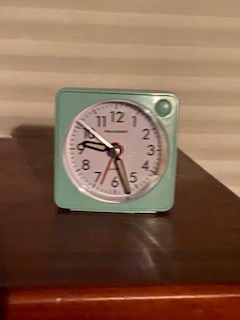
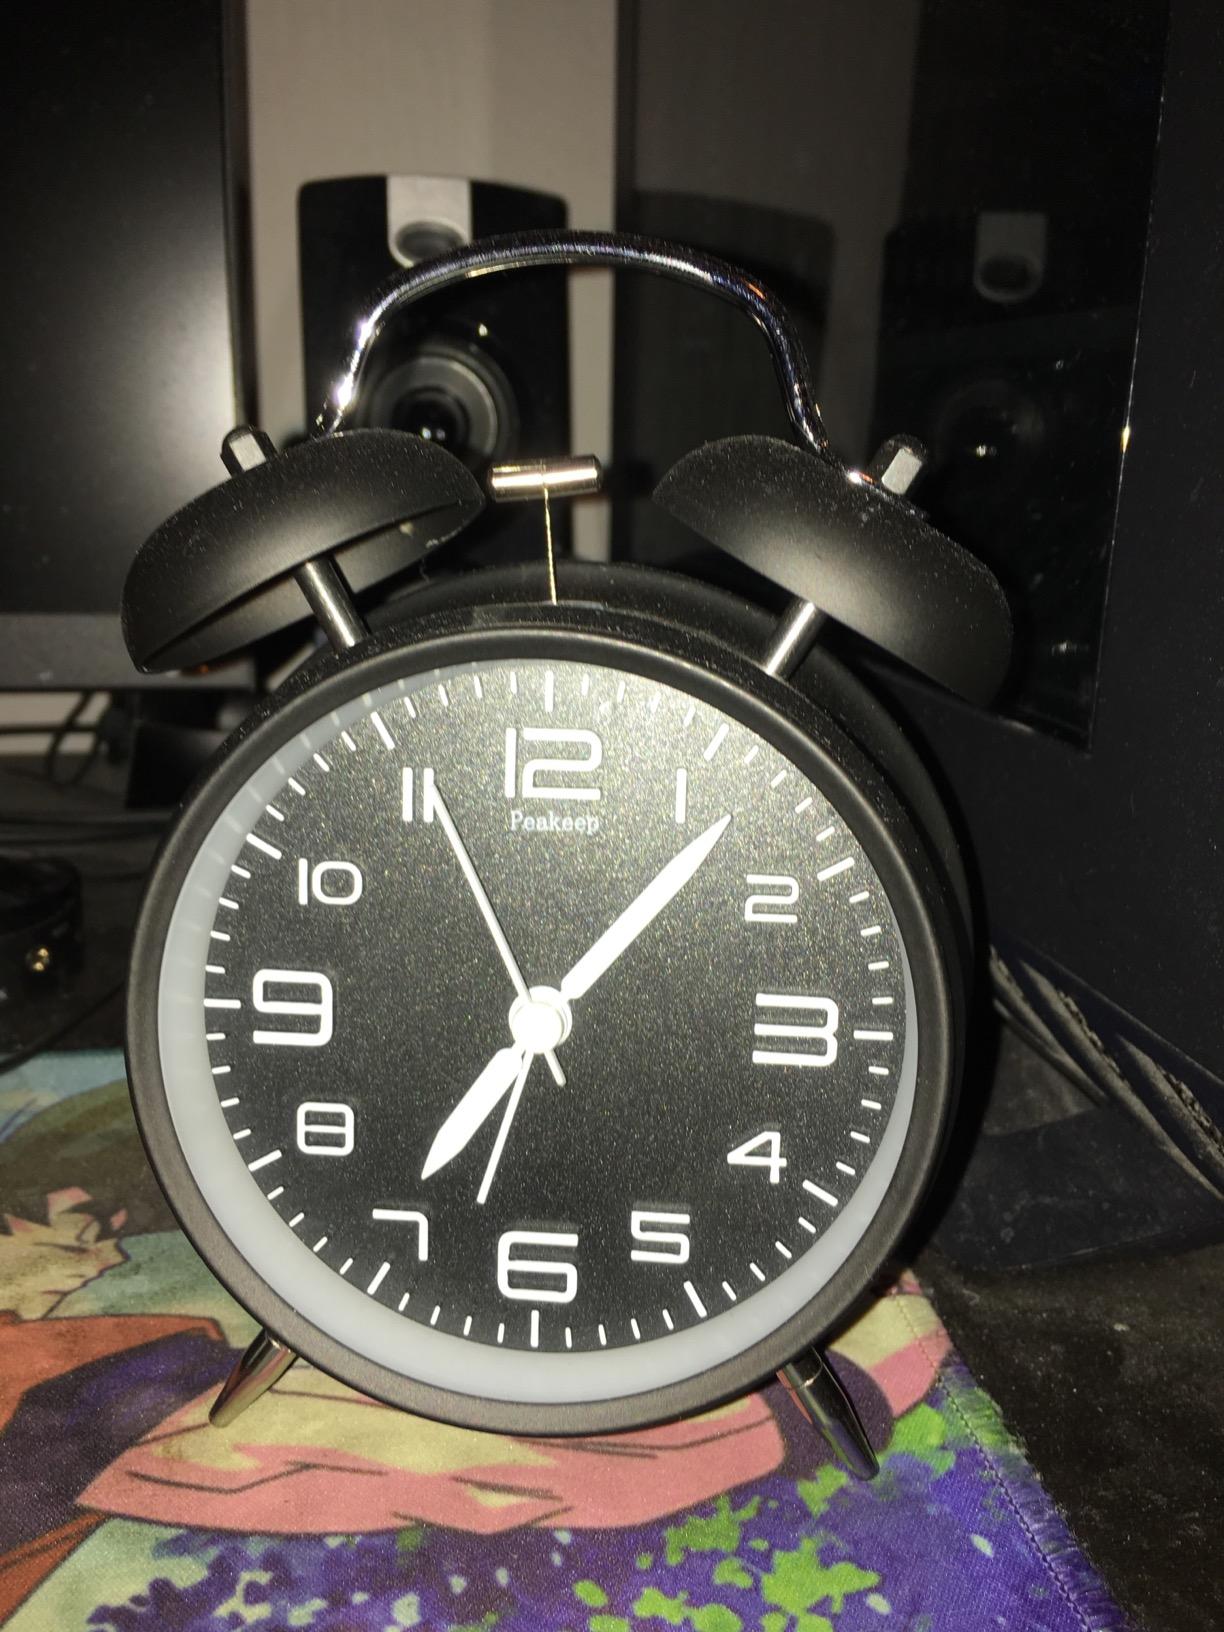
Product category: clock
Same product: no